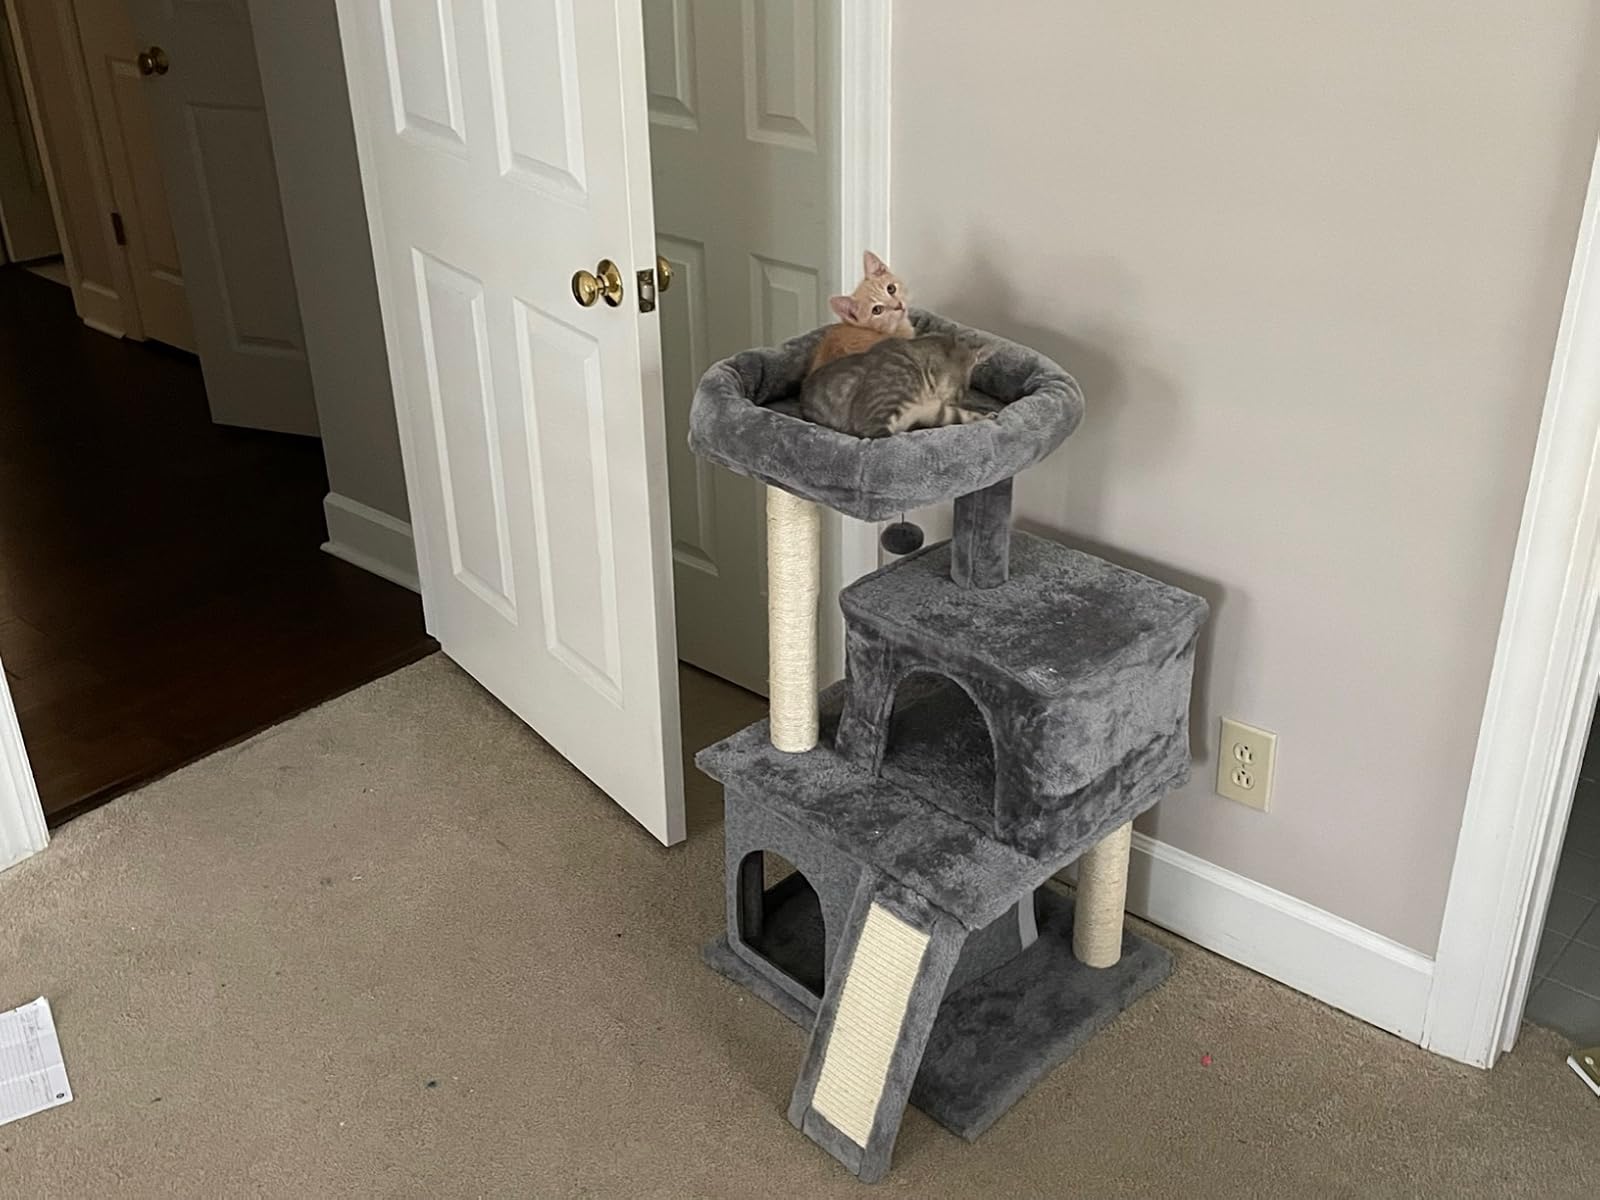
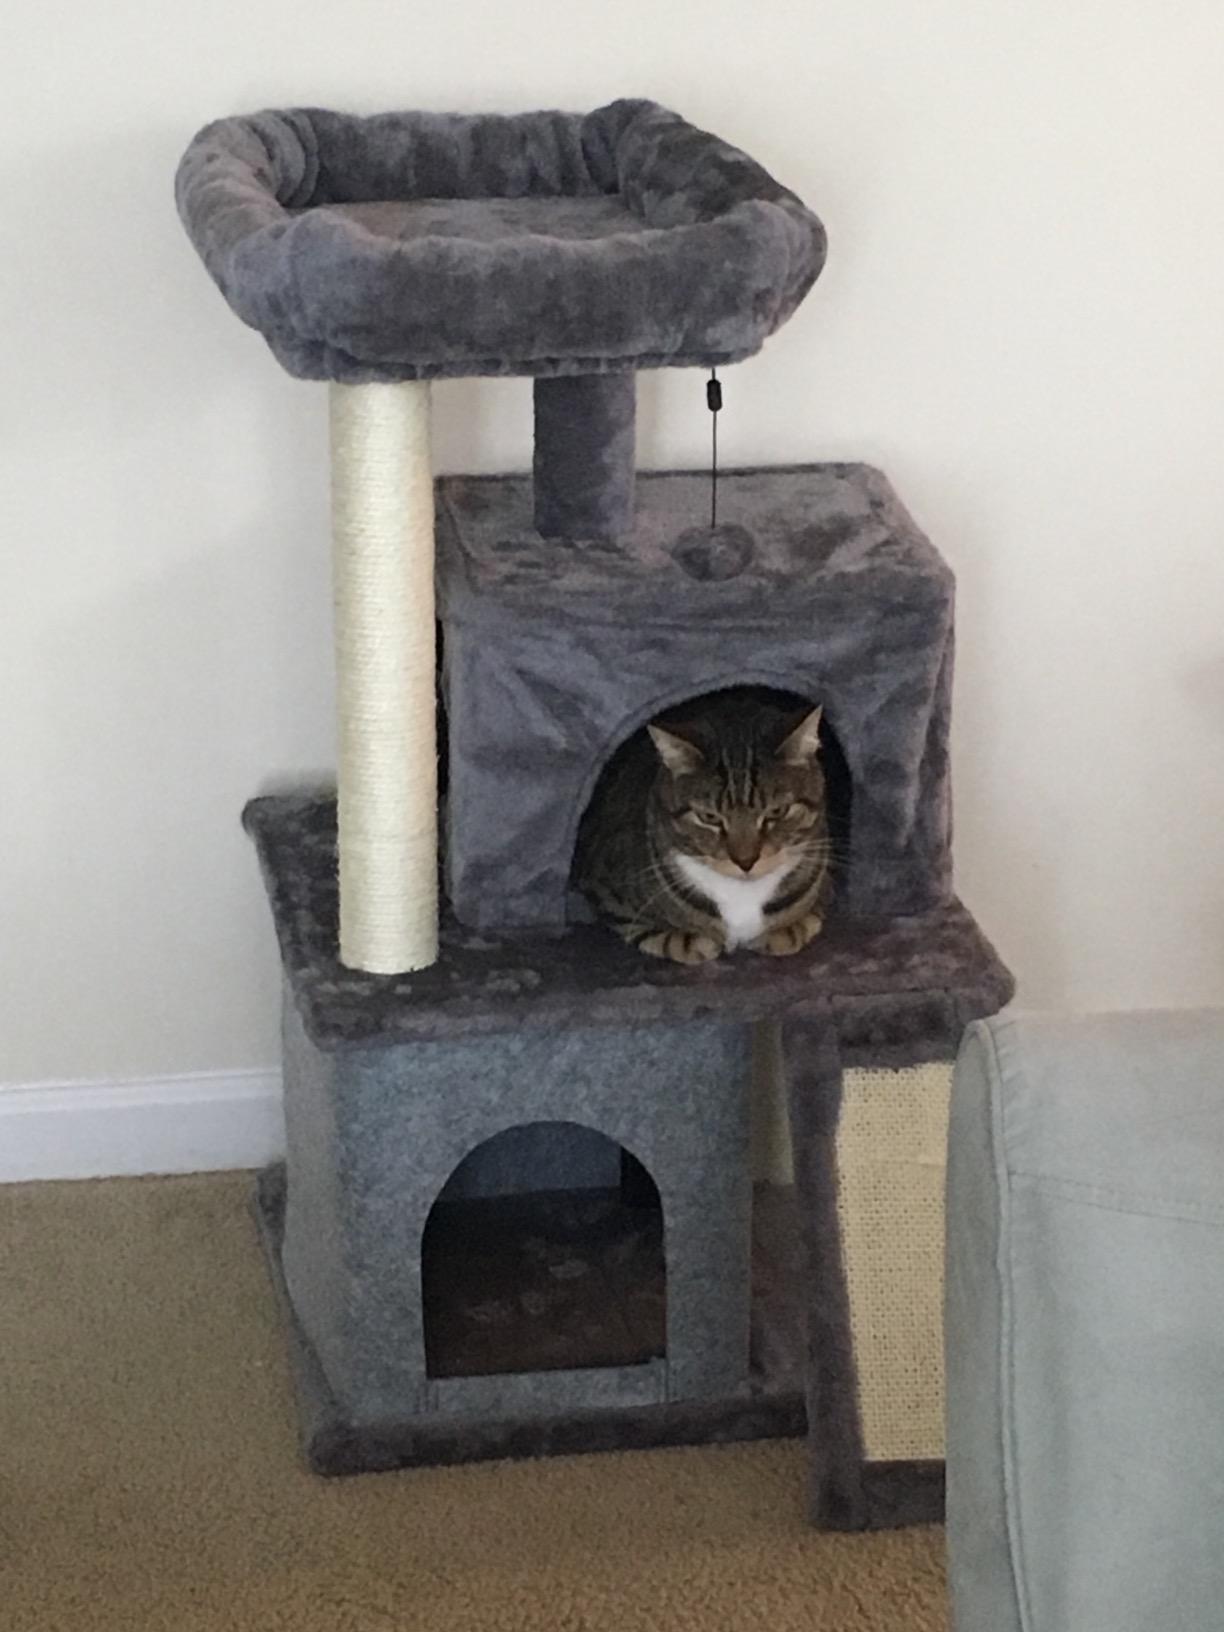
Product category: items_cat tree
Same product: yes